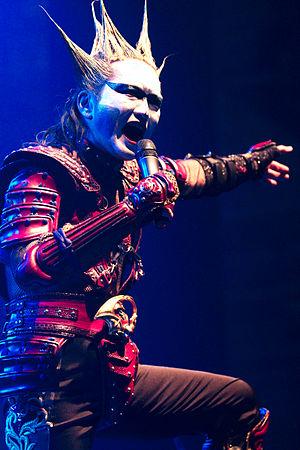
Seikima-II en concert à Japan Expo 2010 (Paris, France).